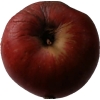
Label: Apple 17